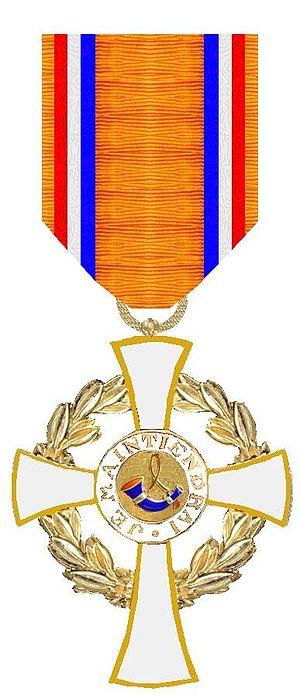
L'ordre de la Couronne est un ordre honorifique de la Maison royale des Pays-Bas, créé le 30 novembre 1969 par la reine Juliana. Il est destiné « aux étrangers qui ont rendu un service spécial au roi des Pays-Bas ou à sa maison ».